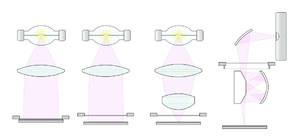
La photolithographie est l'ensemble des opérations permettant de transférer une image vers un substrat. Cette technique est très utilisée dans l'industrie du semi-conducteur. Les motifs de l'image ainsi transférée deviendront par la suite les différentes zones des composants électroniques ou les jonctions entre ces composants.